Pierre Bismuth

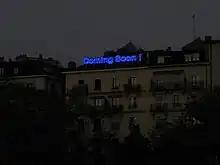
Coming Soon, Pierre Bismuth, 2012 permanent installation for Neon Parallax, Geneva

Through efficient and often humorous gestures, Bismuth interrupts pre-established codes of reading the images and objects that pervade daily life, from headline stories in newspapers to magazine clippings from gentlemen's magazines, to even the color of the walls. In his series "From Red to Nothing" and "From Green to Something Else", Bismuth reproduces a painted wall in each exhibition, subtly altering the color by the addition of a small amount of white or colored paint to the original color. Another series "Something less, Something More" (2002–2006) consists of thin partitions out of which Bismuth removes circles until as little material as possible remained, while the circles removed from the partitions accumulate on the floor.